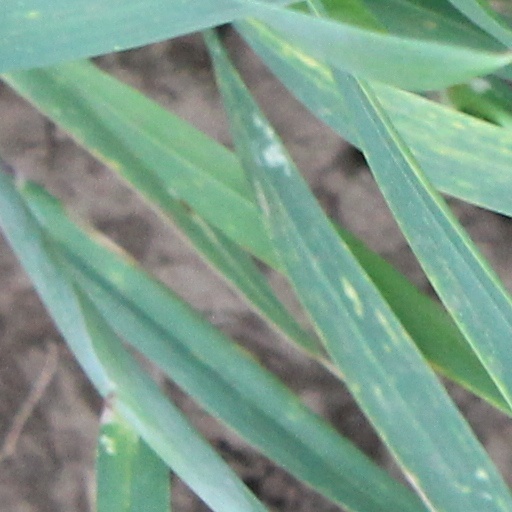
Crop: wheat